Knutstad Chapel

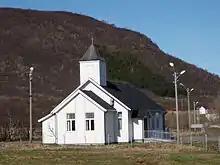
View of the chapel

Knutstad Chapel is a chapel of the Church of Norway in Vestvågøy Municipality in Nordland county, Norway. It is located in the village of Knutstad on the island of Vestvågøya. It is an annex chapel in the Borge parish which is part of the Lofoten prosti (deanery) in the Diocese of Sør-Hålogaland. The white, wooden chapel was built in a long church style in 1915. The chapel seats about 120 people.